Second presidency of Grover Cleveland

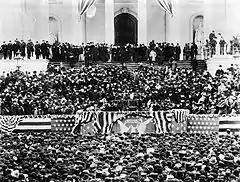
Second inauguration of Grover Cleveland, March 4, 1893.

Cleveland was sworn into office as the 24th president of the United States on March 4, 1893. That same day, Stevenson was sworn in as vice president.